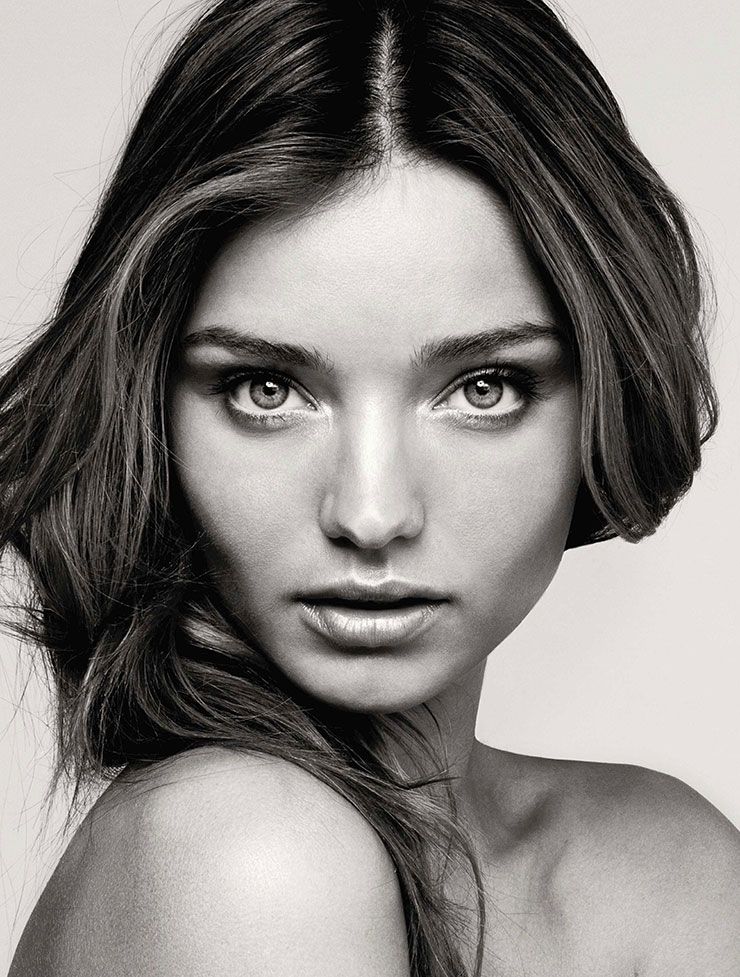
Portrait style: Real Portrait